Montana District Courts

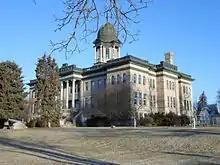
The Cascade County Courthouse, seat of the 8th Judicial District of the Montana District Court (which covers Cascade County).

Article VII, Section 8 of the Constitution of Montana provides for the election, rather than appointment of District Court judges. The 1889 constitution limited District Court judges to four-year terms. The state legislature enacted a law in 1909 mandating these elections be nonpartisan, and providing for nomination by citizen petition. The Montana Supreme Court struck down this law in 1911 after finding that it provided for no means of nominating judges in newly created judicial districts.